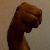
The image shows a hand gesture representing the letter 'M' in Indian Sign Language.